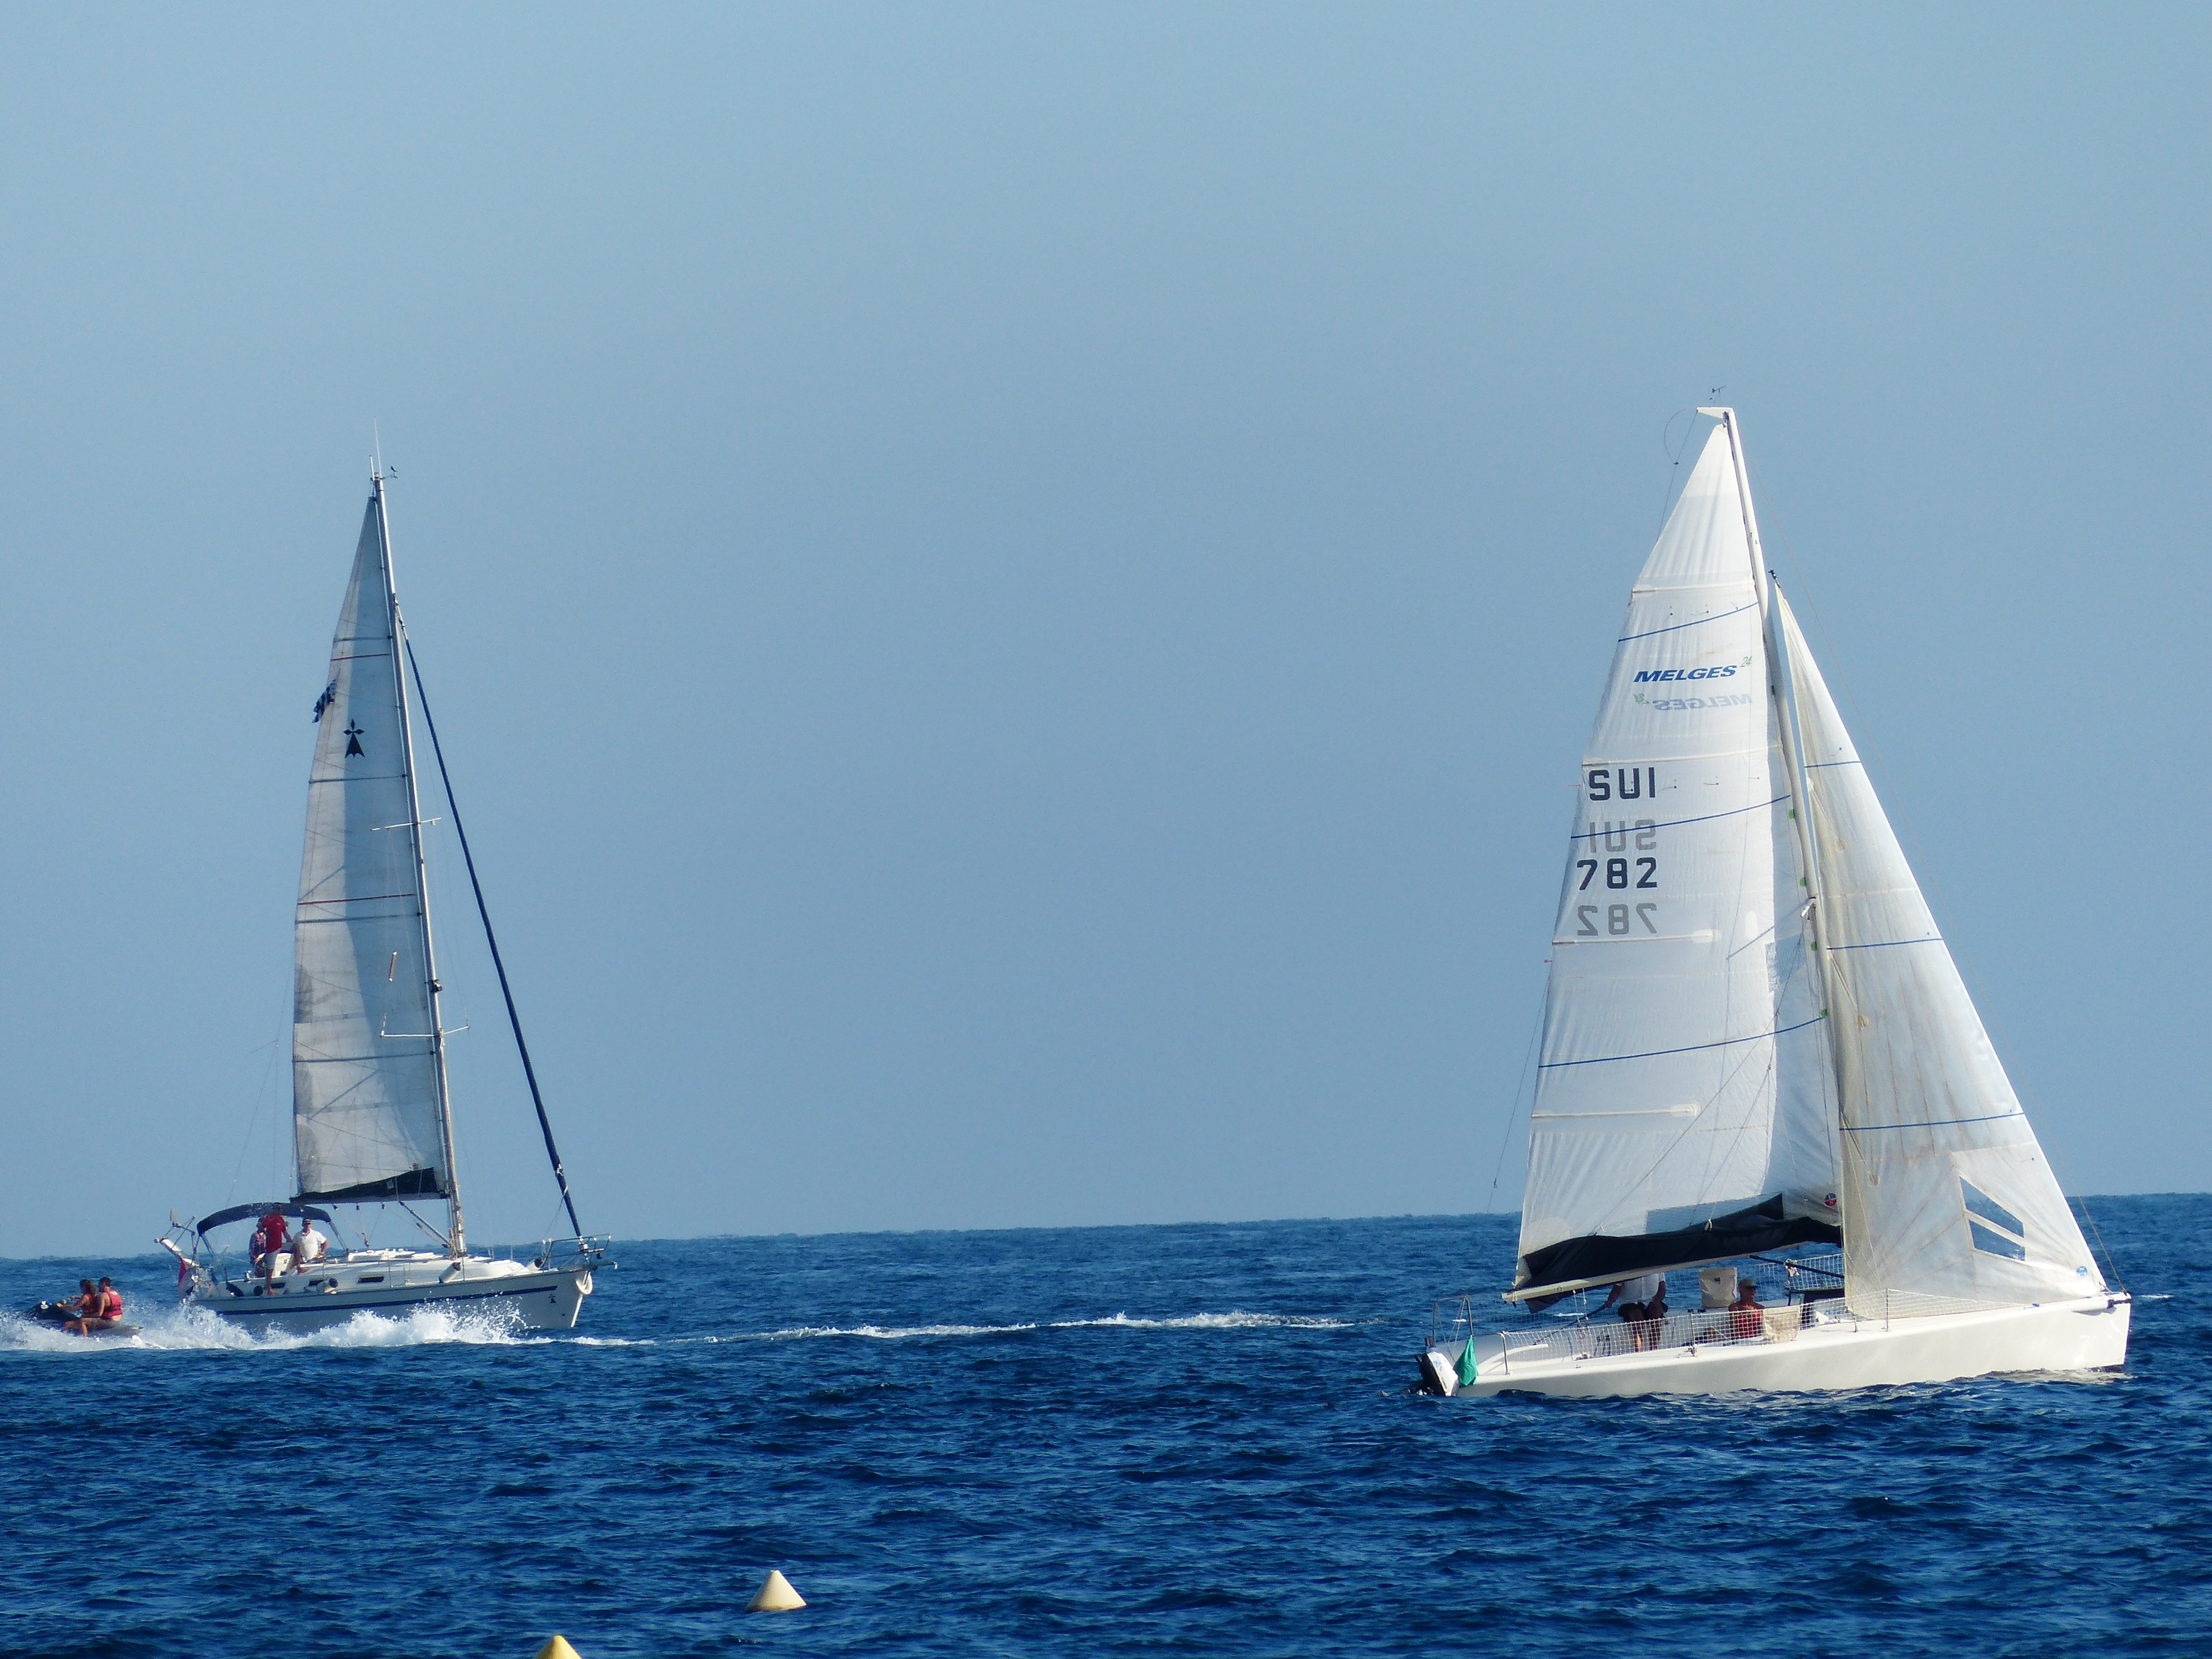
sea, ocean, boat, ship, vehicle, mast, sailing, yacht, sailboat, sports, boats, ships, sail, masts, watercraft, sailing ship, passenger ship, dinghy, hoisted, sailing ships, yacht racing, windsports, dinghy sailing, keelboat, sailboat racing